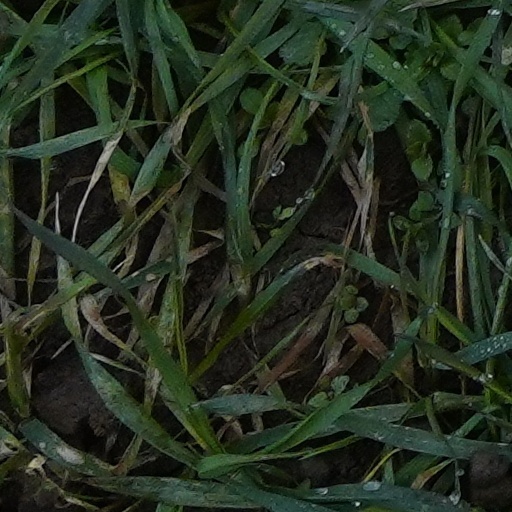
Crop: wheat